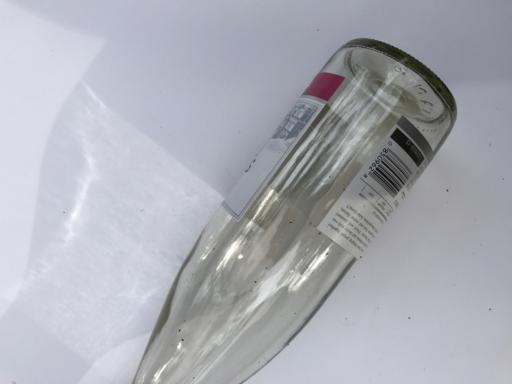
Label: glass